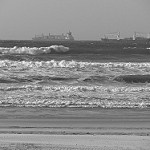
Label: B & W